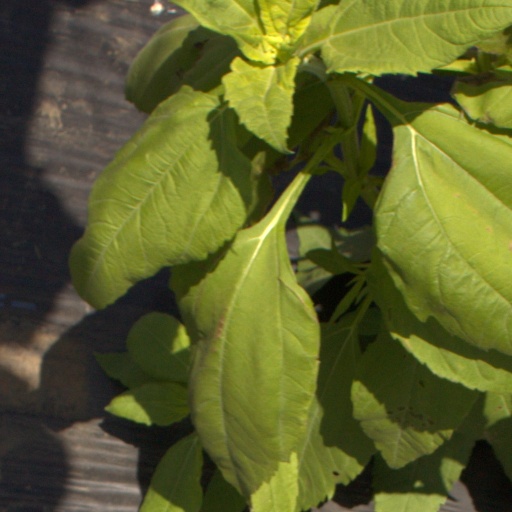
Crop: Jerusalem artichoke